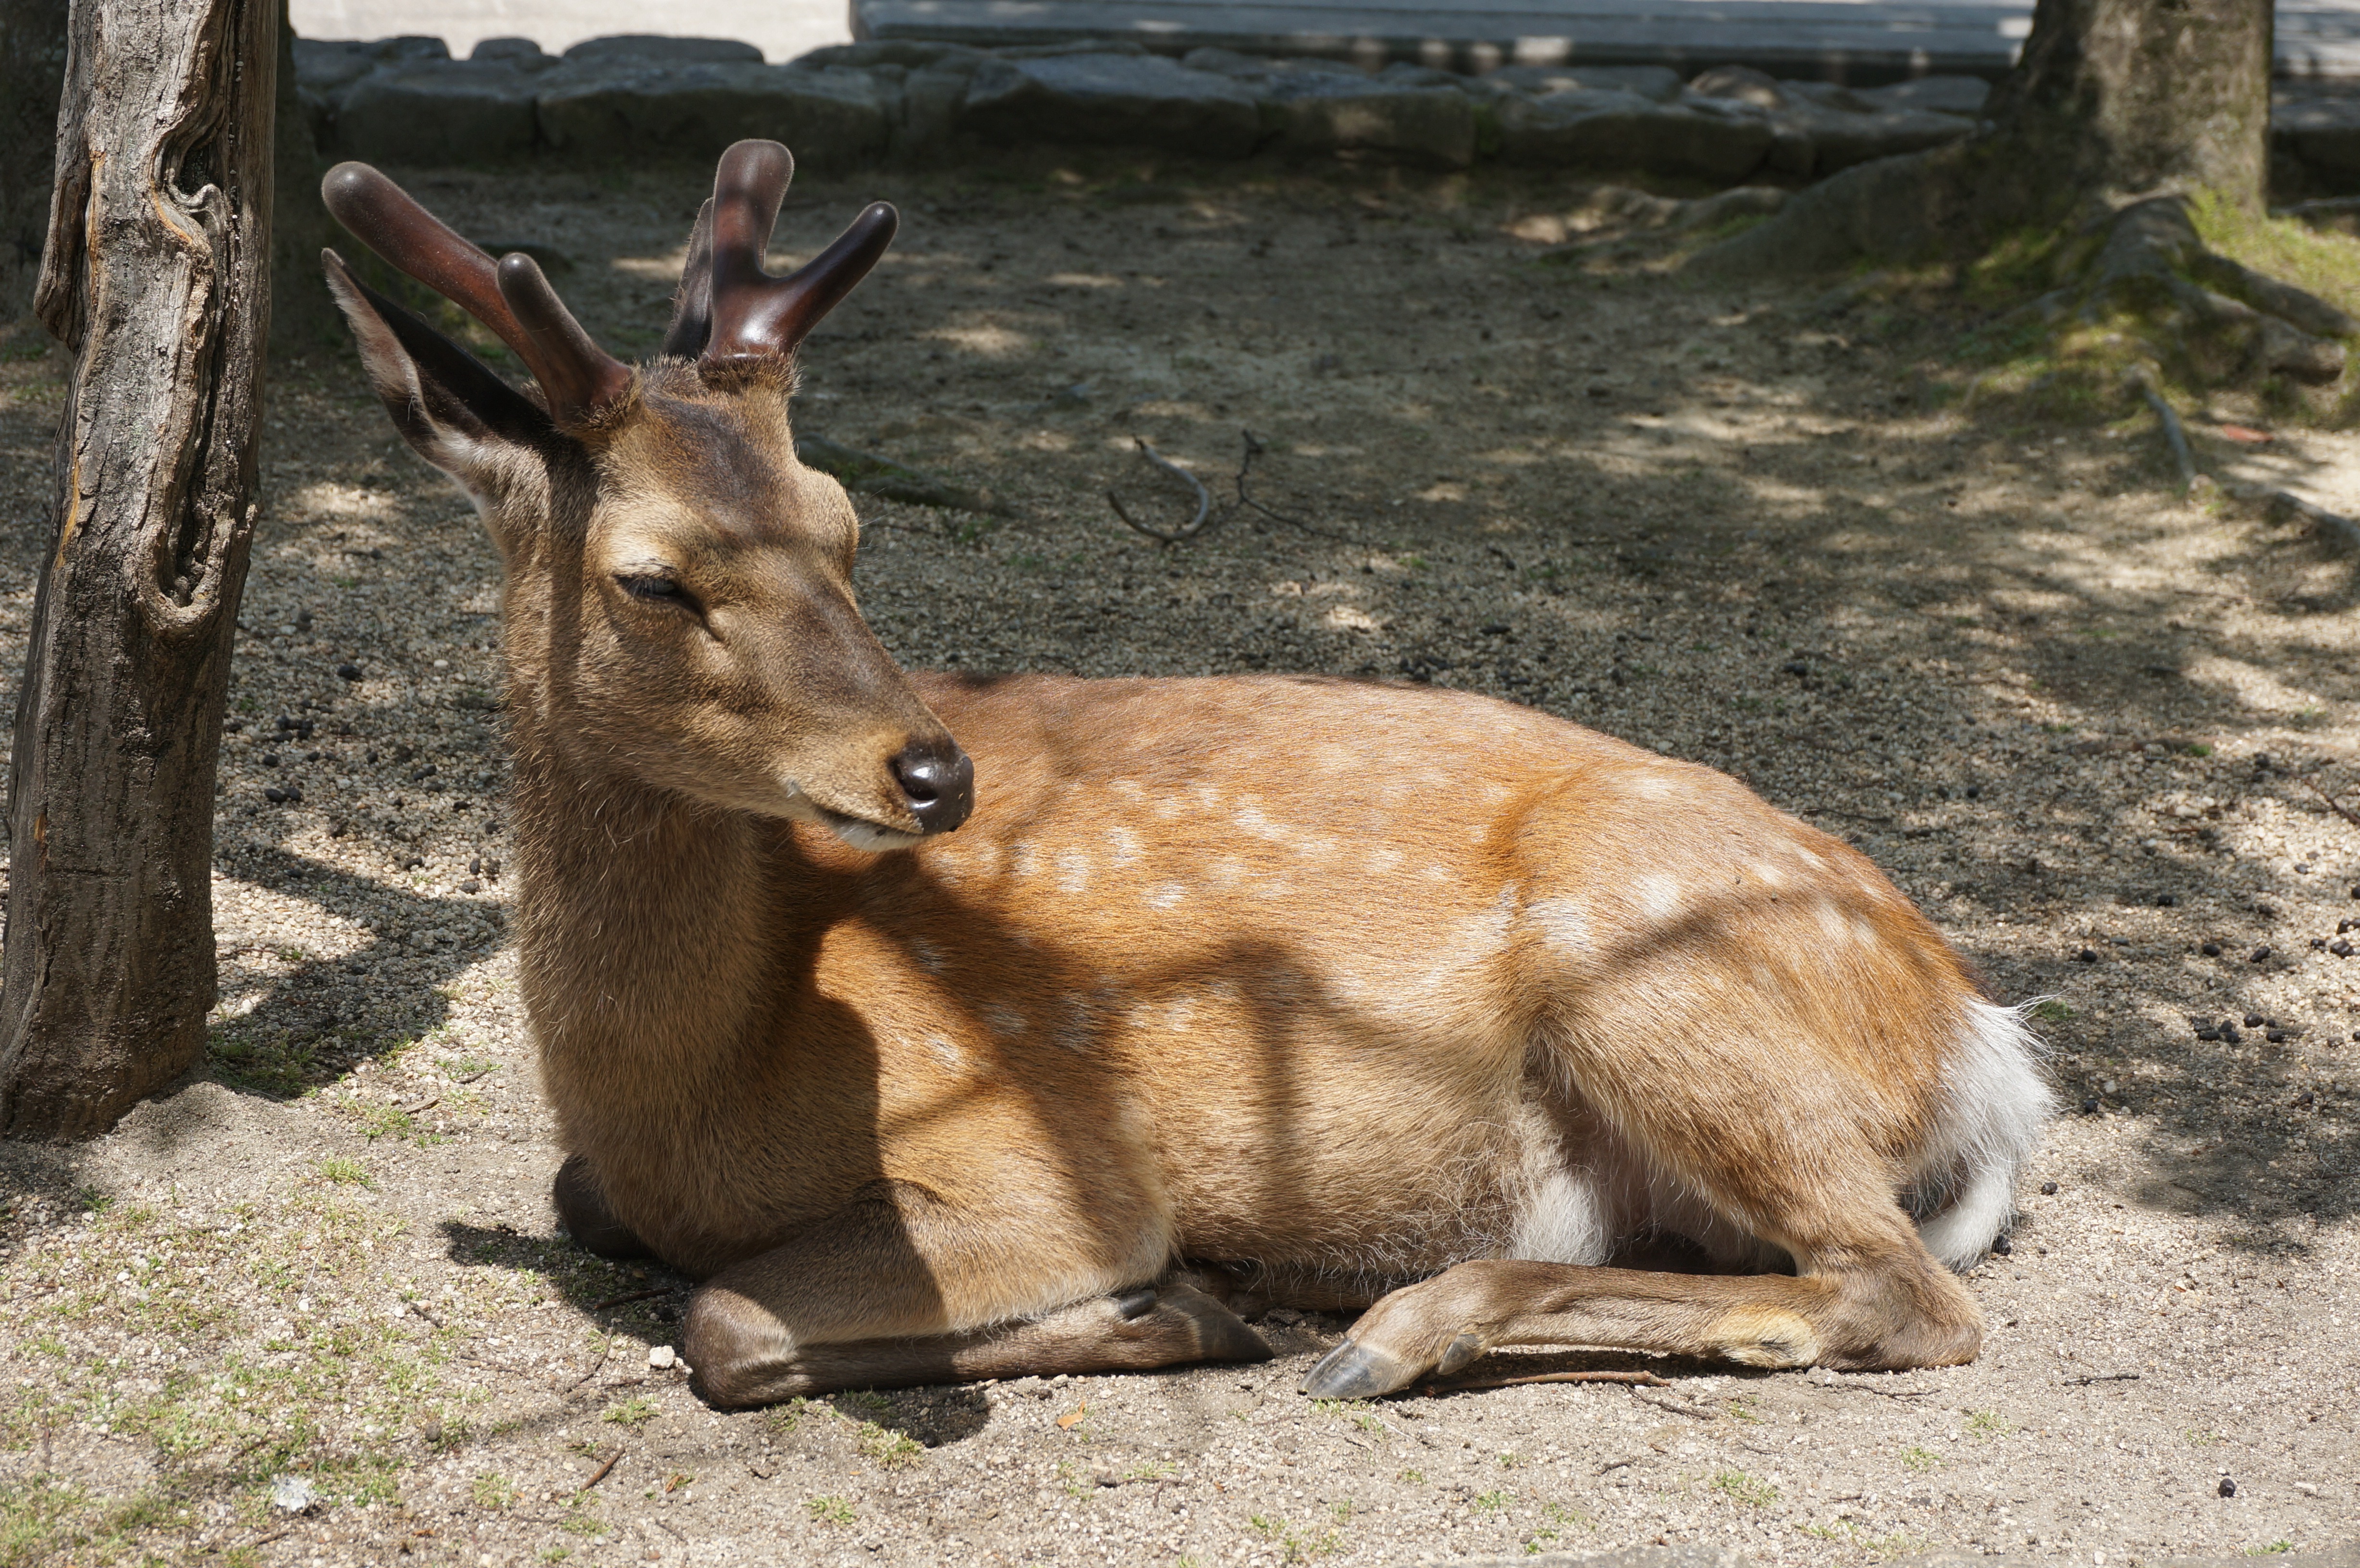
wildlife, deer, zoo, mammal, japan, fauna, kangaroo, wallaby, vertebrate, hiroshima, miyajima, marsupial, white tailed deer, macropodidae